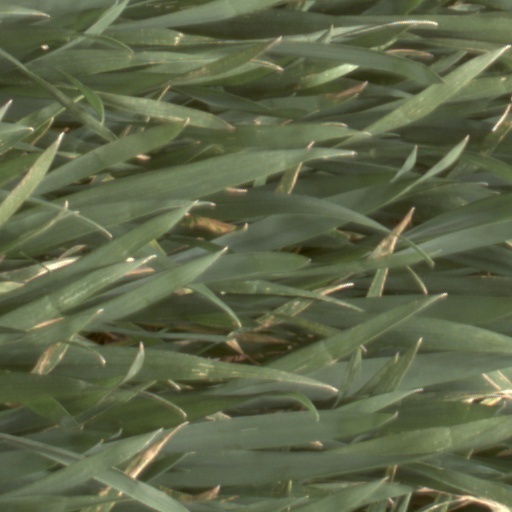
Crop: wheat